James H. Pomerene

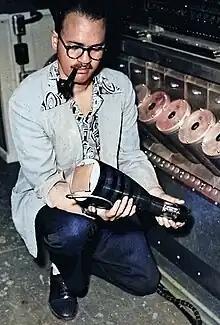
Working on the IAS machine

James Herbert Pomerene (June 22, 1920 – December 7, 2008) was an electrical engineer and computer pioneer.